Sülze Saltworks

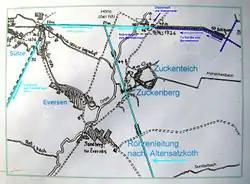
Route of the brine pipeline from Sülze to Altensalzkoth

Over the course of the centuries the boiling houses had to be moved several times into the surrounding villages due to the lack of fuel. All the peat in the vicinity of Sülze had already been used up and productive operation in the village itself was no longer possible. From 1673 to 1678 the boiling houses were transferred to Bornrieth Moor, where there were two salt houses and a graduation tower 200 metres long and 7 metres high. A boring mill was also built here for the manufacture of water pipes from tree trunks.